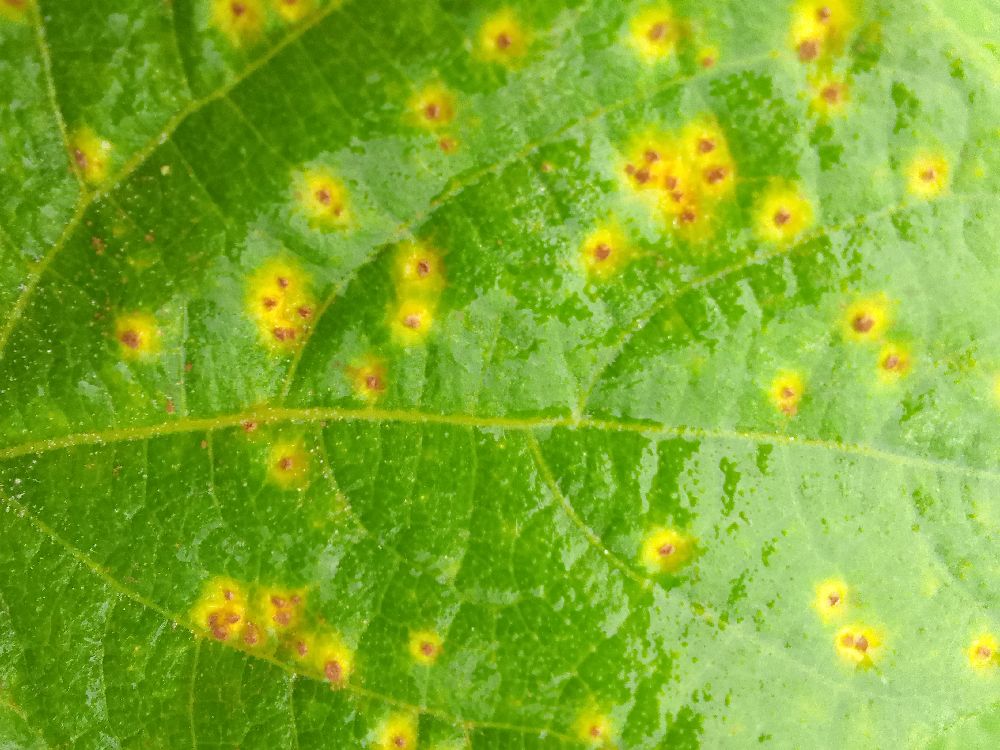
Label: rust